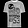
Label: T - shirt / top